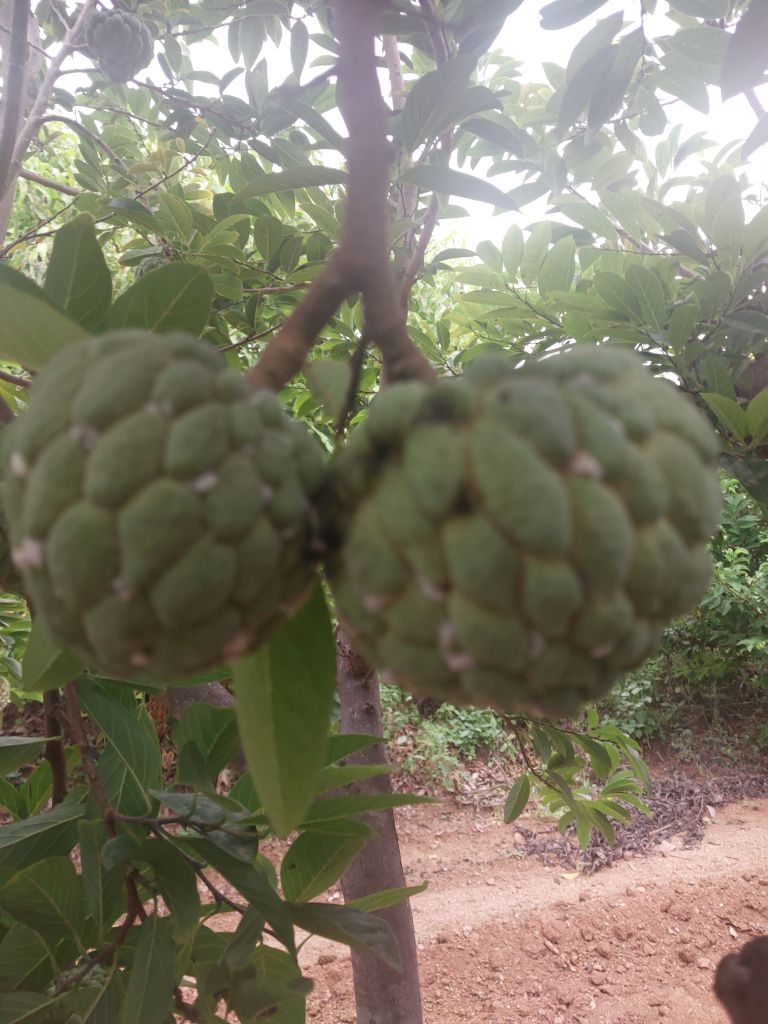
Disease label: Athracnose